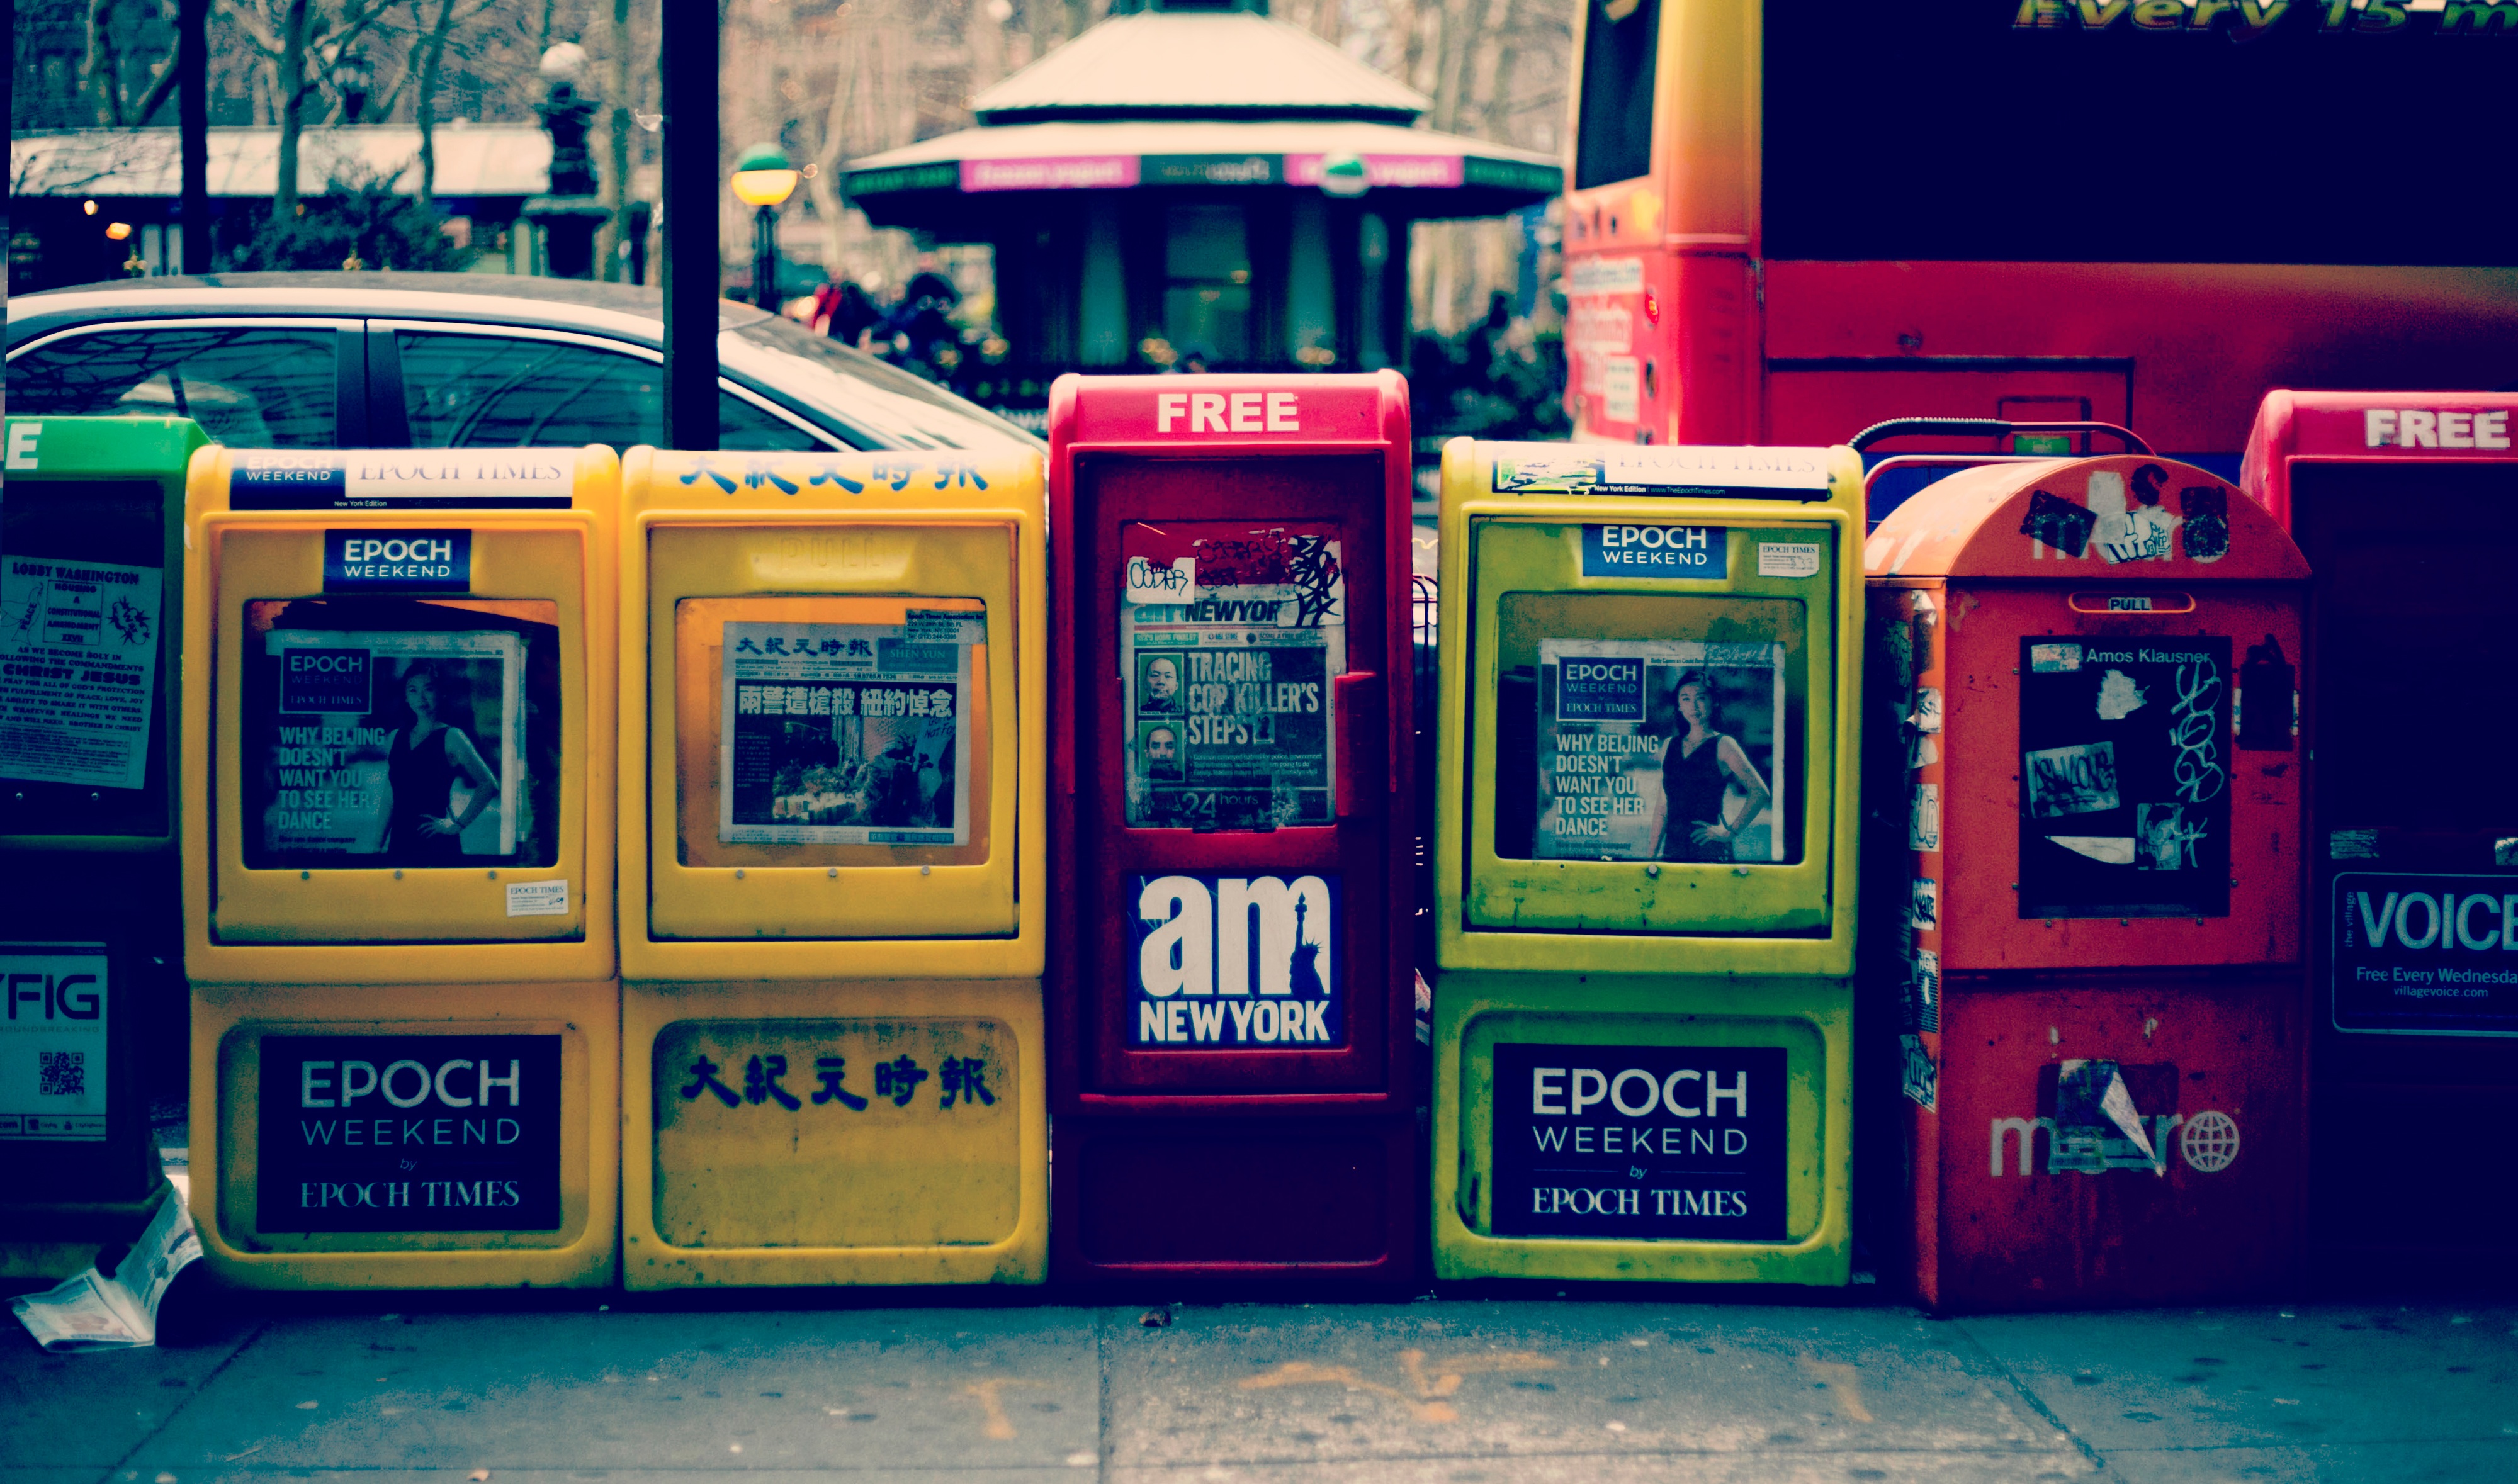
color, machine